Mood Indigo (festival)

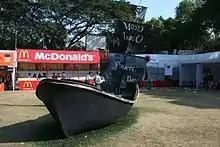
Pirate Ship from Mood Indigo 2009

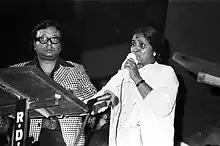
R D Burman and Asha Bhosale at Mood Indigo 1981

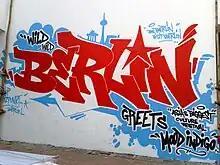
Graffiti by German artists at the Open Air Theatre for MI 2011

From a sponsorship of around 5 lakhs in 1993, Mood Indigo had grown to have a budget of around in 1997. In 2008, the first night in the form of an Ensiferum concert was held. In 2009, the band Porcupine Tree came to India for the first time to perform at MI. It also had performances by Parikrama, Alms for Shanti and concerts by the trio of Shankar–Ehsaan–Loy and Manna Dey. This edition also showcased Victor Rubilar, the French band Moriarty and Swedish performer Meja.